Dil-e-Muztar

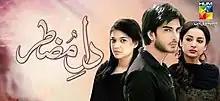
From Left To Right Sanam Jung, Imran Abbas Naqvi and Sarwat Gillani

Dil-e-Muztar ("The Anxious Heart") is a 2013 Pakistani romance drama television series about a love triangle involving a young man and two women. The show was well received by the audience and was lauded for the lead performances after it started airing on Hum TV on 23 February 2013. Directed by Shahzad Kashmiri in his directorial debut, and written by Aliya Bukhari, the cast includes Imran Abbas Naqvi, Sanam Jung, and Sarwat Gilani in leading roles.